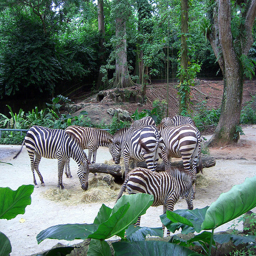
A group of zebra eating hay in an enclosure
A herd of zebras that are eating some hay.
A group of zebra standing in a field.
Several large zebras grassing and eating around a tree.
a number of zebras eating hay near one another